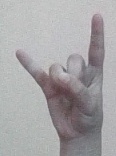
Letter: la